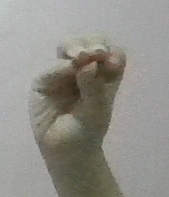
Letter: ha